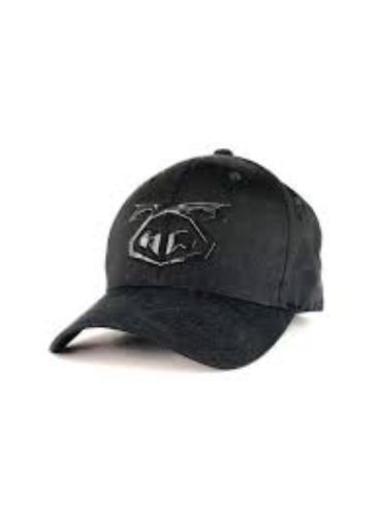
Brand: nasty pig-1
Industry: Clothes